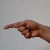
The image shows a hand gesture representing the letter 'G' in Indian Sign Language.